Tom Barras (cyclist)

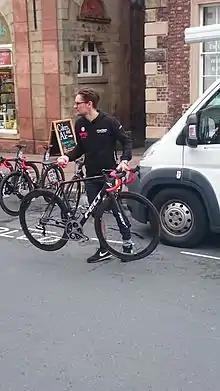
Barras at the 2016 Tour of Britain

Thomas John Barras (born 21 June 1978) is an English former professional road racing cyclist, who took more than 100 race wins during his career. Barras is also the son of former professional racing cyclist, Sid Barras.